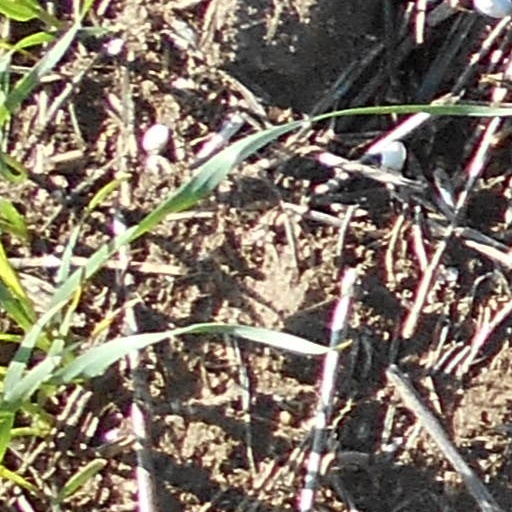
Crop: wheat